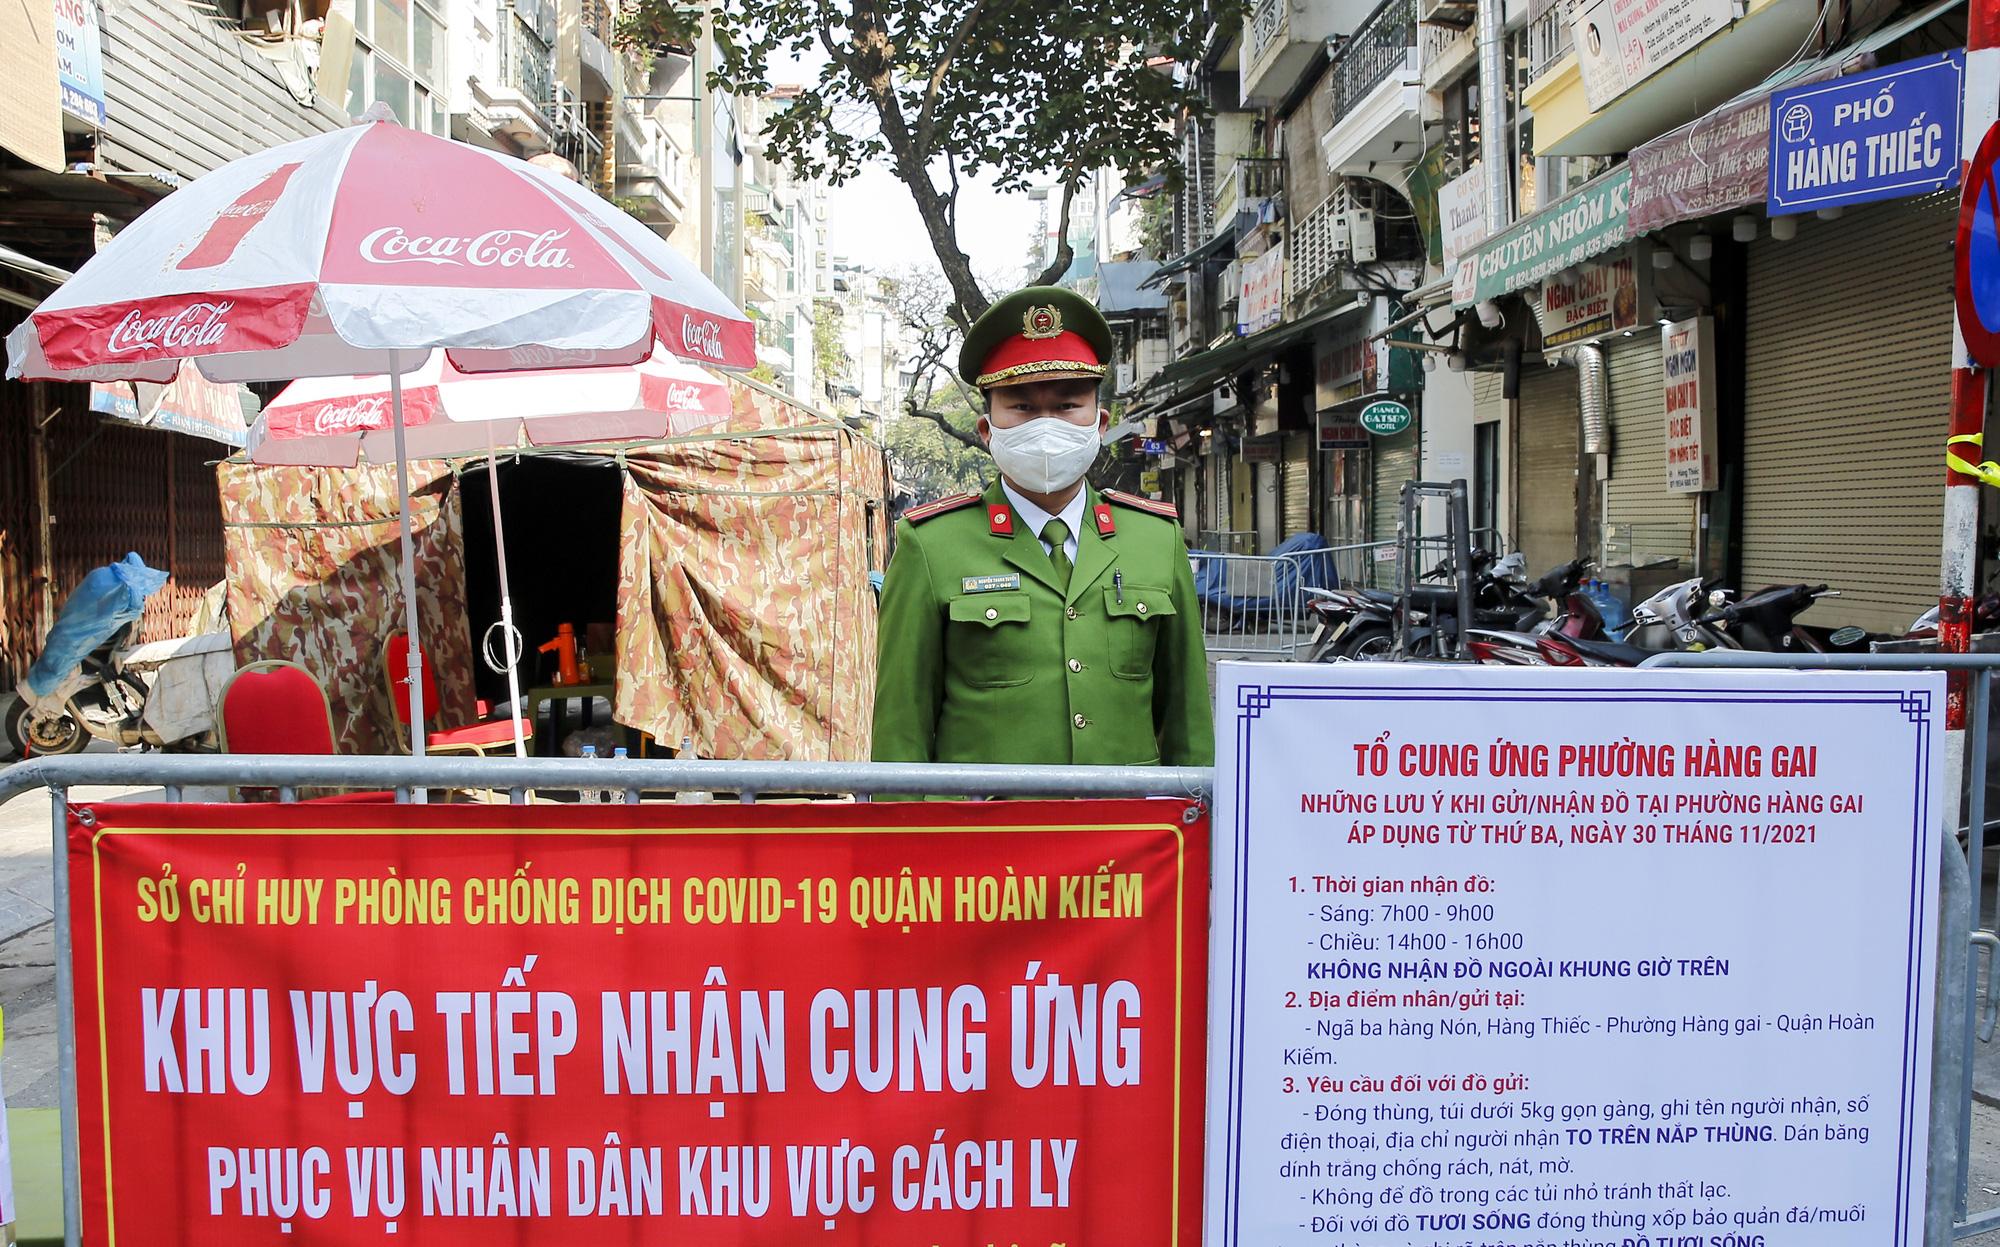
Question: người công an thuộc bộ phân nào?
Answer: thuộc sở chỉ huy phòng chống dịch covid-19 quận hoàn kiếm